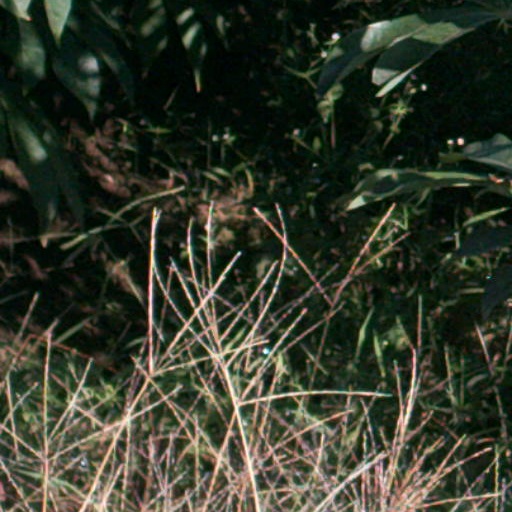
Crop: cassava